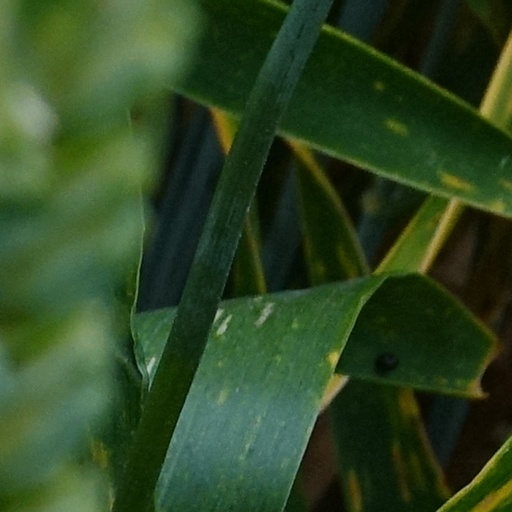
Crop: wheat